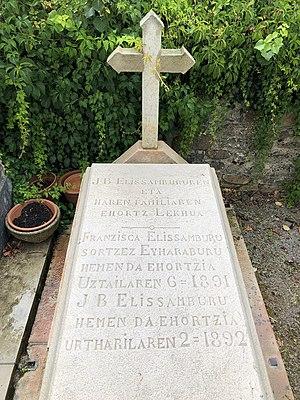
Jean Baptiste Elizanburu, né le 14 août 1828 à Sare et mort le 2 janvier 1891, est un écrivain et bertsolari basque.